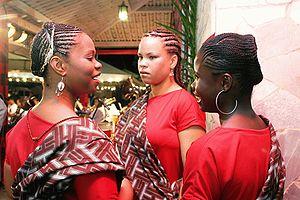
La culture du Brésil, pays d'Amérique du Sud, façade atlantique, désigne d'abord les pratiques culturelles observables de ses habitants.